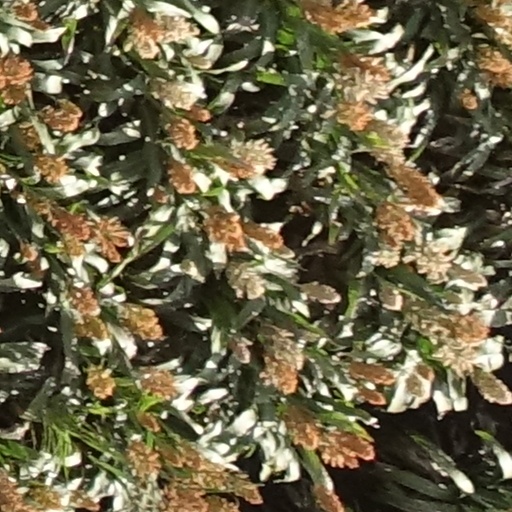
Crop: sorghum